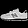
Label: Sneaker